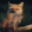
Label: fox